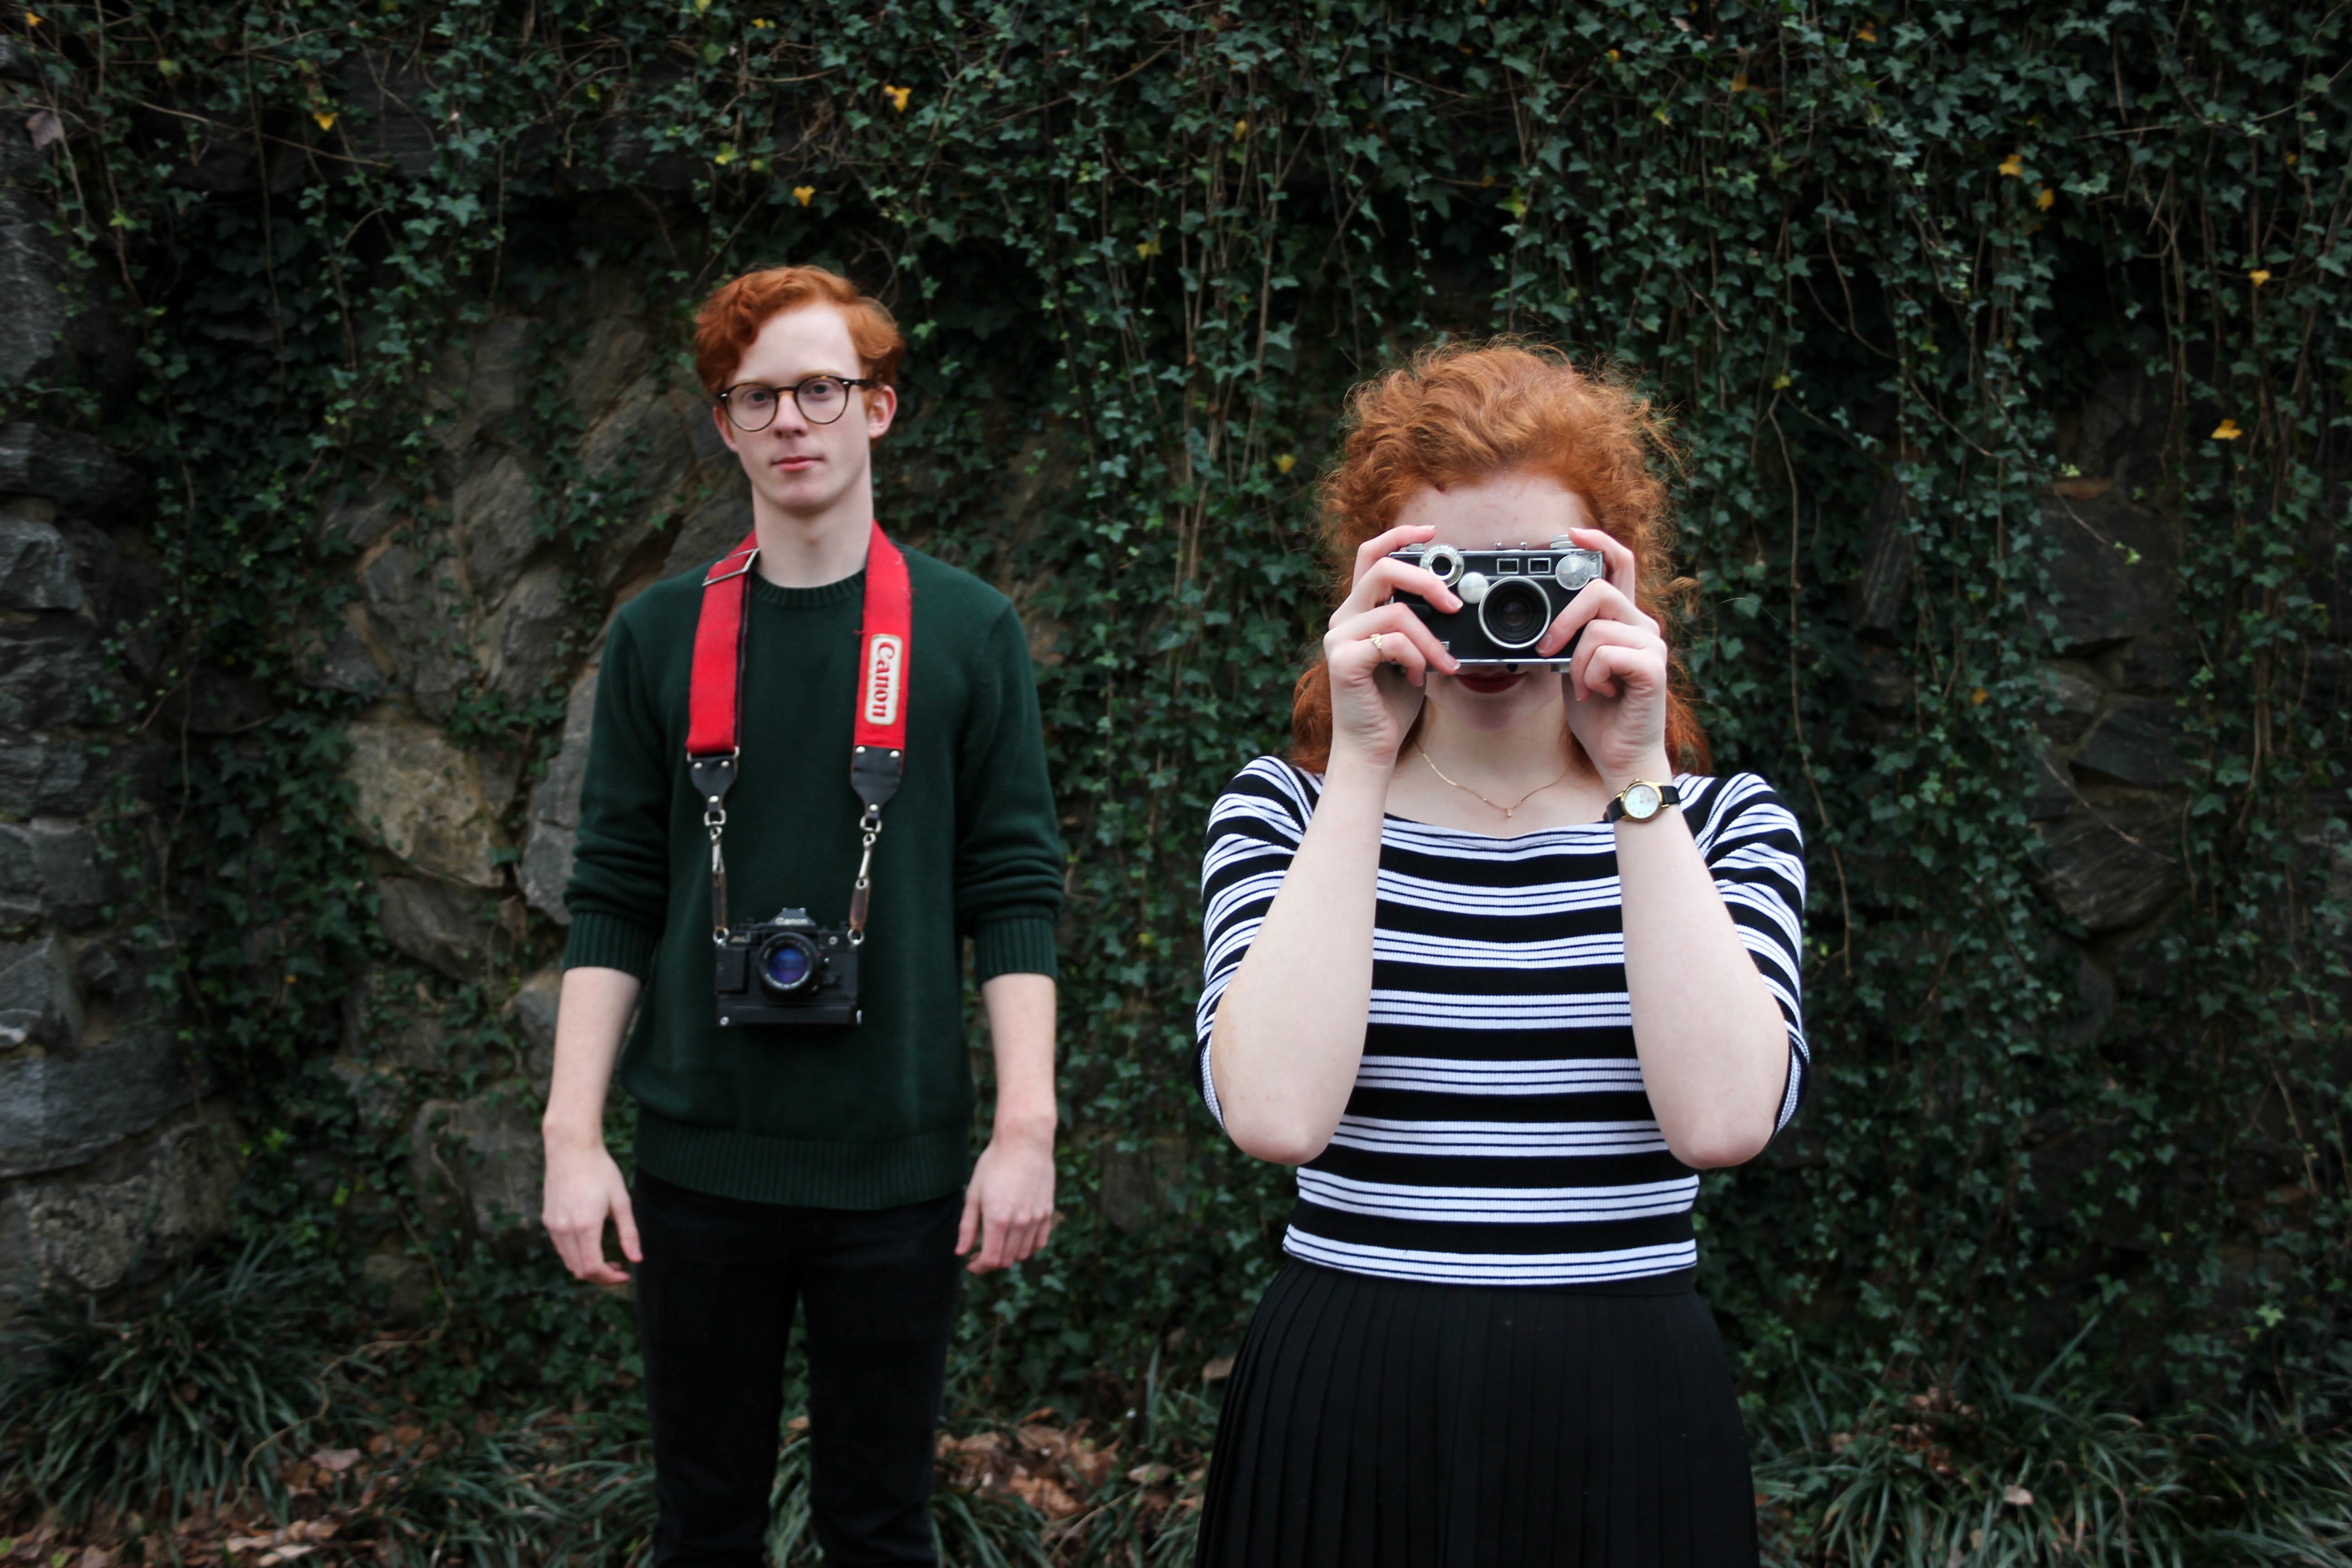
man, people, woman, camera, photographer, spring, fashion, red hair, photograph